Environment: real
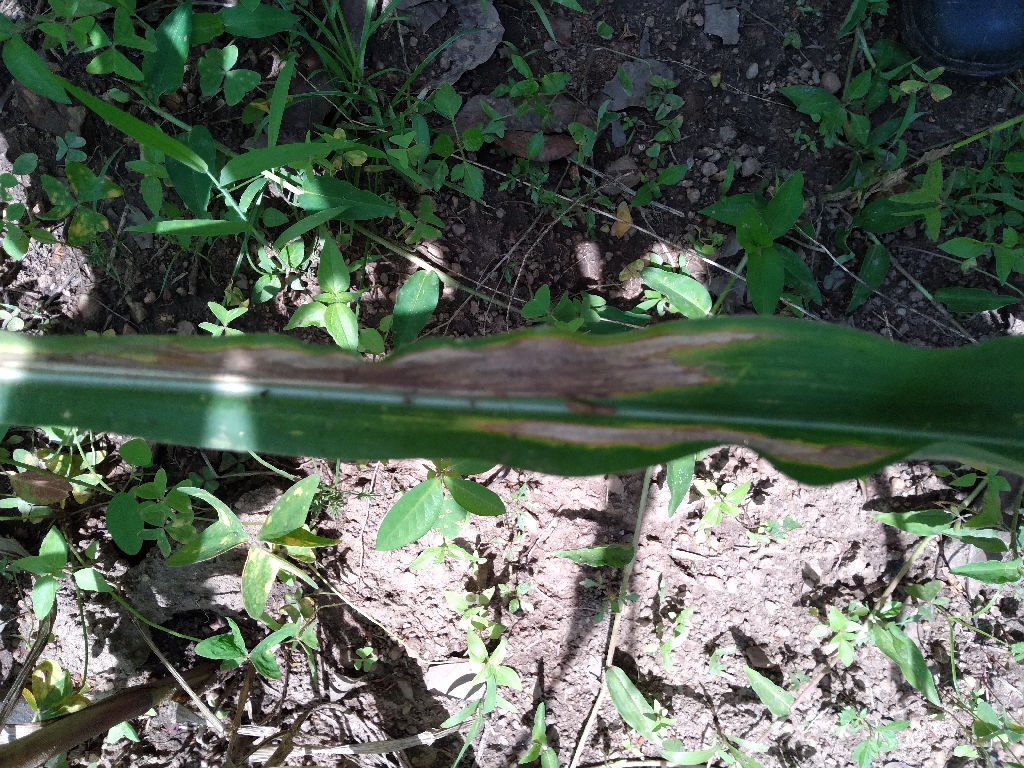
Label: northern_corn_leaf_blight